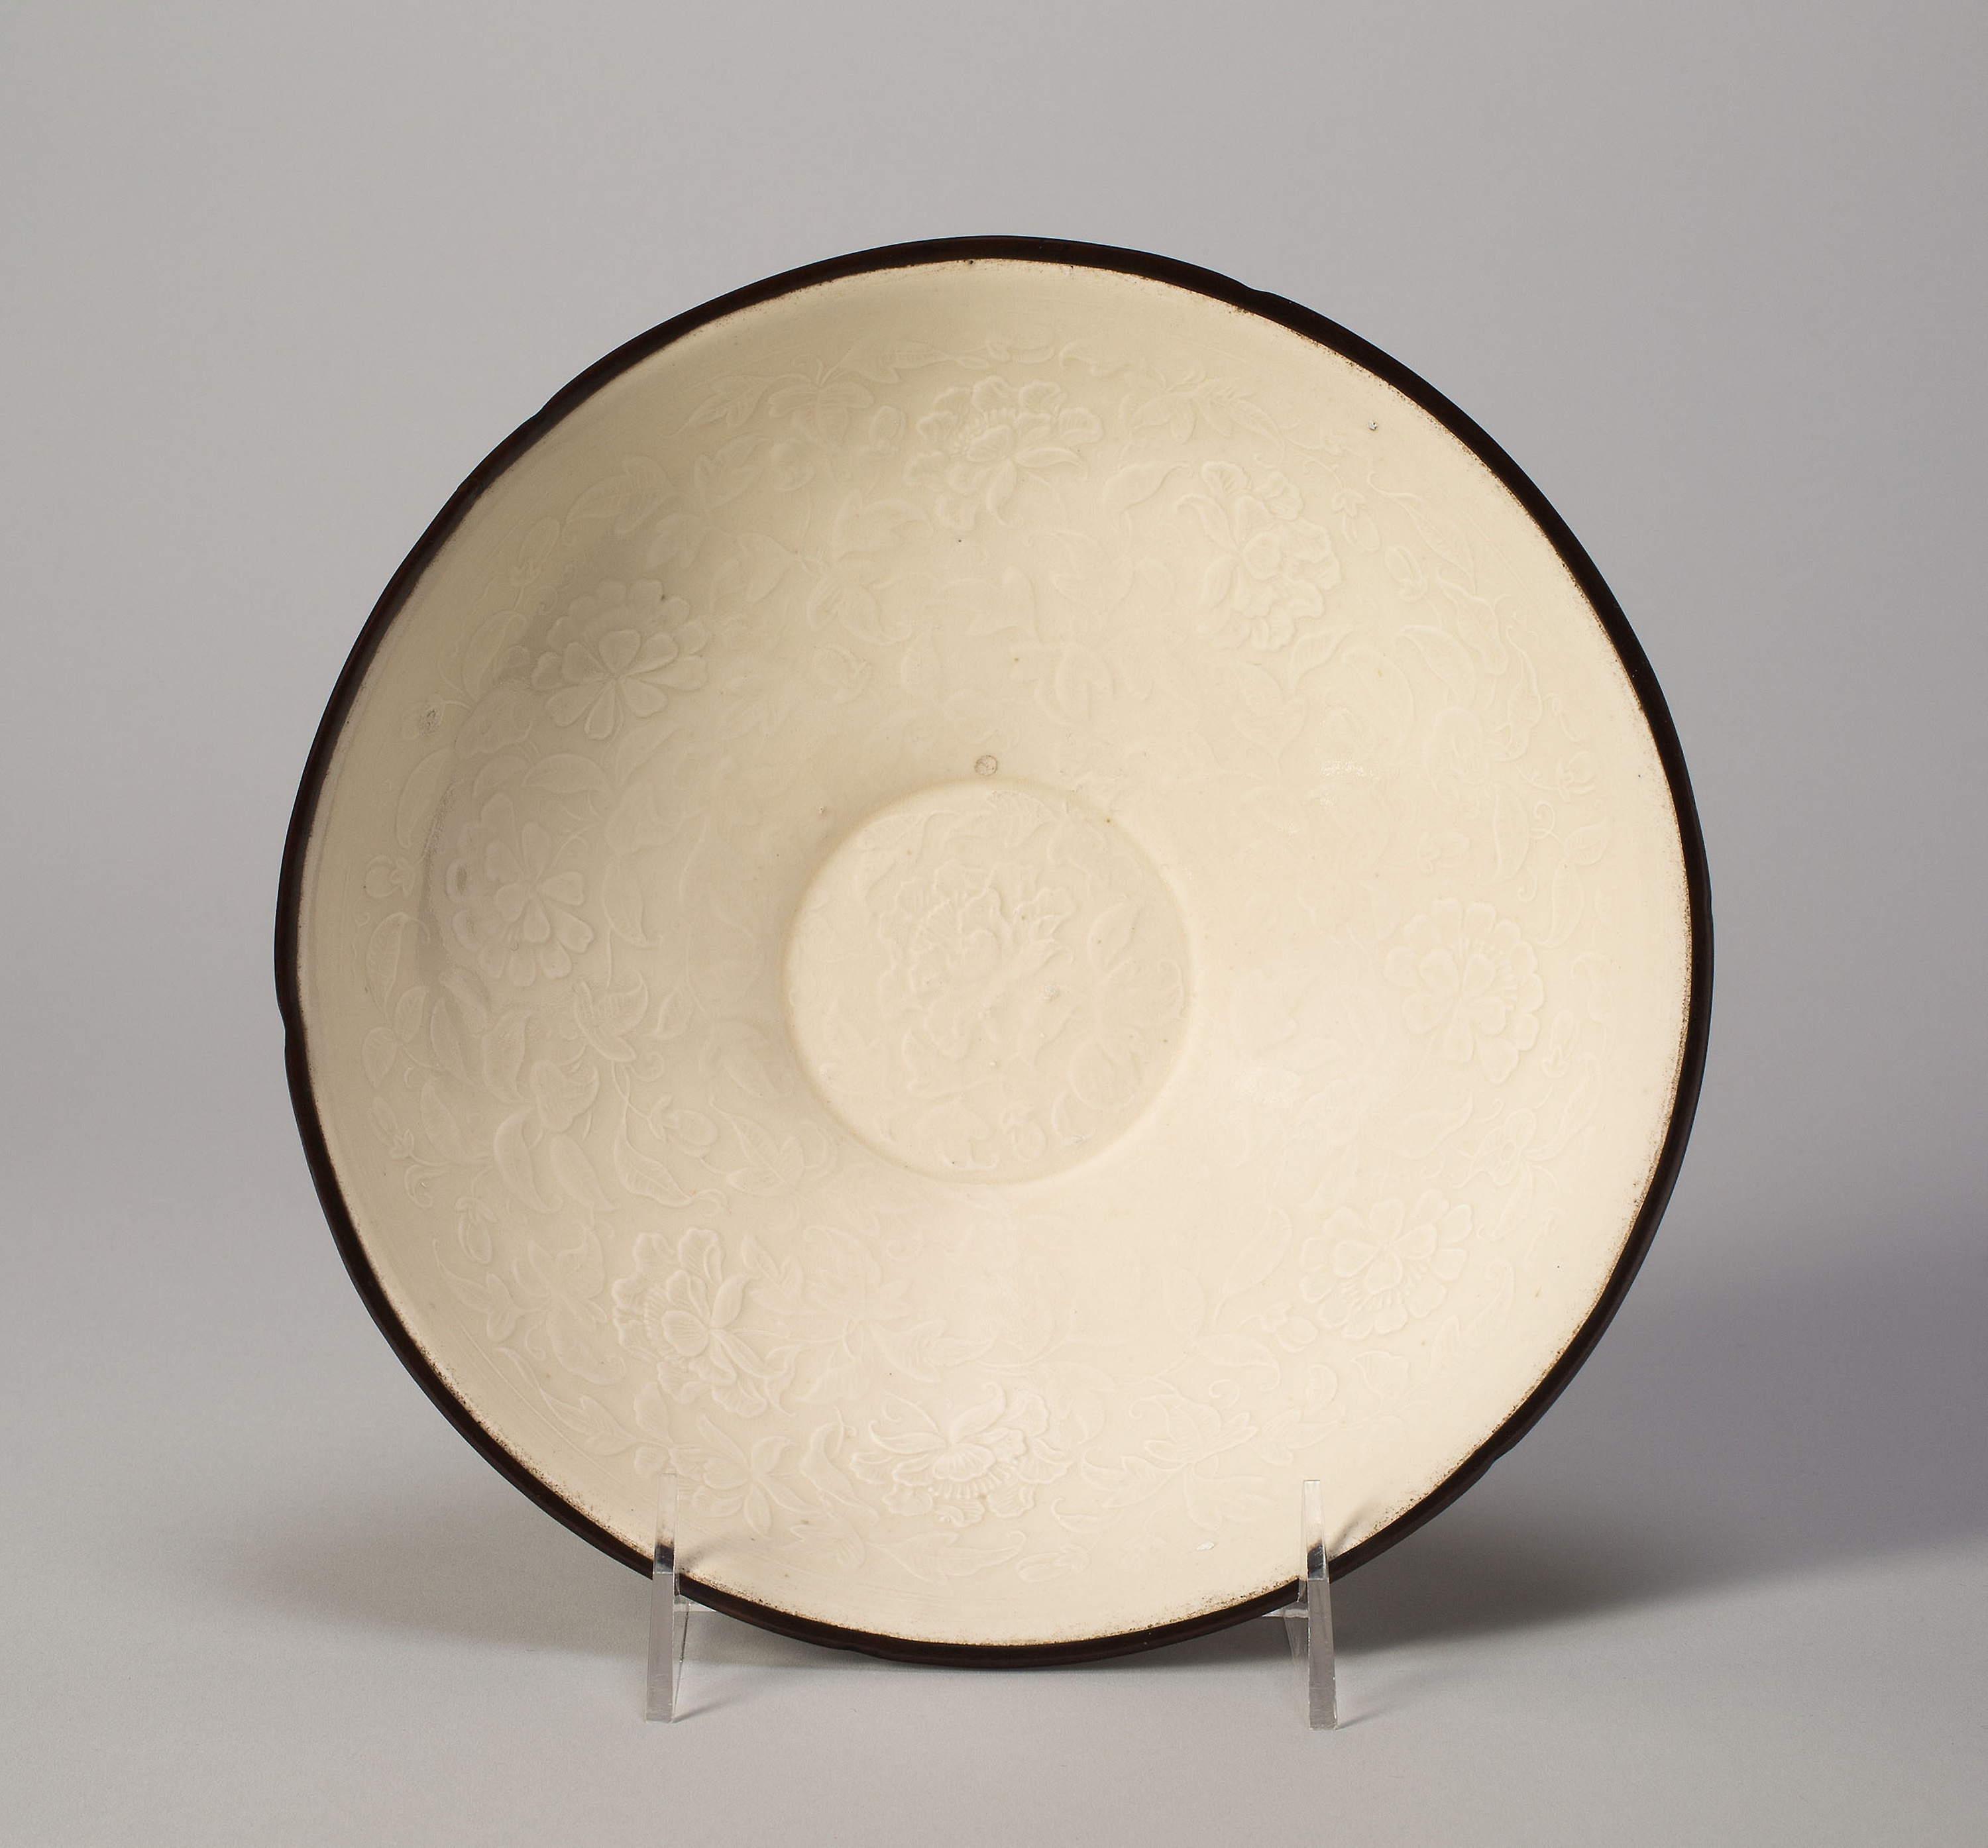
dishware, plate, circle, tableware, metal, serveware, platter